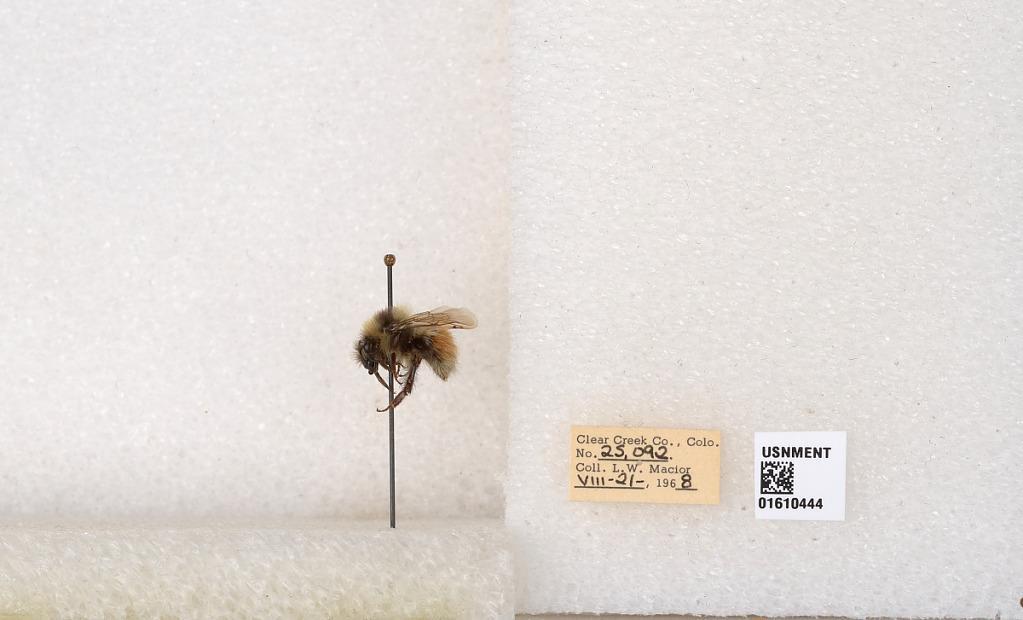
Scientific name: Bombus (Pyrobombus) sylvicola Kirby
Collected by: L. Macior
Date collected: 1968-8-21
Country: United States
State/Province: Colorado
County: Clear Creek
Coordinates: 39.6891, -105.644